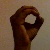
The image shows a hand gesture representing the letter 'O' in Indian Sign Language.